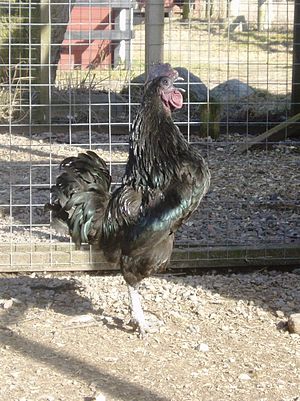
Bohuslän-Dals sorthøns
Sorthønse hane
Bohuslän-Dals sorthøns er en hønserace, som menes at være blevet indført i Norge fra Mozambique i løbet af 1600-tallet af søfarere. Derefter har racen tilpasset sig det nordiske klima.